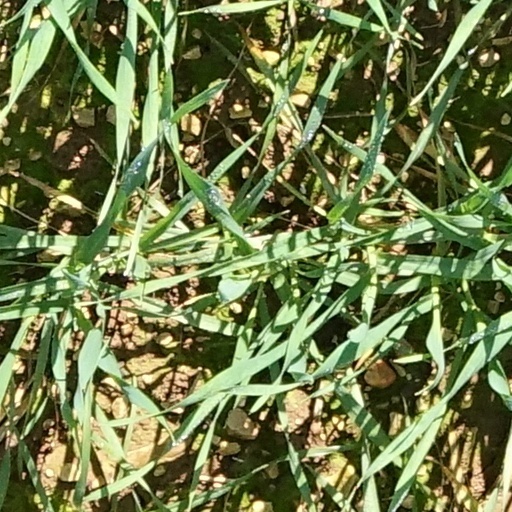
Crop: wheat